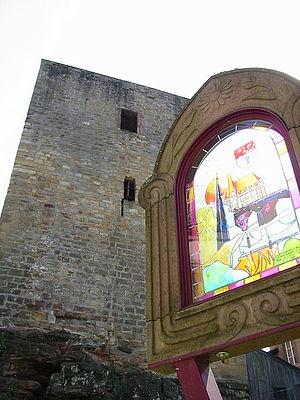
Baccarat est une ville du nord-est de la France, chef-lieu de canton du département de Meurthe-et-Moselle. En lorrain, la ville s'appelait Bocorrot.